Prashasti

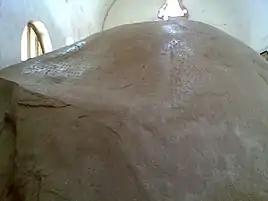
The Junagadh rock inscription of Rudradaman contains an early Prashasti, by Western Satrap ruler Rudradaman I, circa 150 CE.

Prashasti (IAST: Praśasti, Sanskrit for "praise") is an Indian genre of inscriptions composed by poets in praise of their rulers. Most date from the 6th century CE onwards. Written in the form of poetry or ornate prose, the "prashastis" stereotypically constructed a genealogy, the ruler's attributes, eulogize victories, piety and typically ended with one or more announcements of generous gifts and rewards he has given. They differ from the so-called "Cultic" genre of Indian inscriptions which praise a deity, religious founder (Buddha, Tirthankara, sub-tradition of Hinduism), guru, or sages then typically announces gifts or donations to a monastery, school, temple or a generous cause. In some epigraphic literature, a "prashasti" is considered synonymous with a "kirti" or "purva", and is related to the word "kirtana" which implies "songs and praises of" someone or a deity.